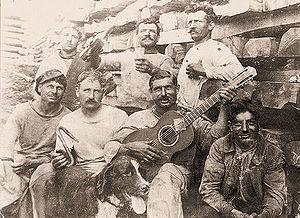
Ouvriers de l'usine de fabrication et de créosotage de traverses à Montérolier-Buchy au début des années 1930.
Créosote est le nom donné à plusieurs sortes d'huiles extraites de goudrons qui sont des composés complexes.
La ligne de Montérolier - Buchy à Saint-Saëns est une voie ferrée d'intérêt local à écartement standard sise en Seine-Inférieure qui relia, de 1900 à 1953, la petite ville de Saint-Saëns à la gare de Montérolier - Buchy, située sur la ligne d'Amiens à Rouen exploitée, pour le compte du département, par la Compagnie des chemins de fer du Nord.